Great Bear Lake (novel)

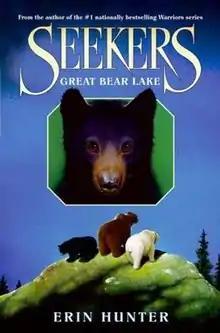
The cover of "Great Bear Lake"

Great Bear Lake is the second novel in the "Seekers" series written by Erin Hunter, which is a pseudonym used by authors Cherith Baldry, Kate Cary, Tui Sutherland and editor Victoria Holmes. This specific novel was written by Cherith Baldry. The novel follows the adventures of three bears, Toklo, Kallik, and Lusa. Each bear finds the other by coincidence and form a bond. The declining environment and racism among the bears are two of the themes present in the novel. The novel was released in the US on 10 February 2009 and has also been released in the UK, Canada and translated into Russian. Critical reception was positive with reviewers praising the realistic behavior of the bears and the honest approach to various themes.